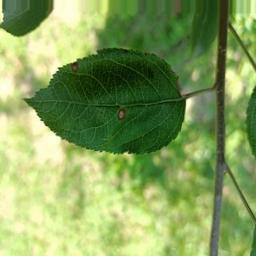
Label: Alternaria